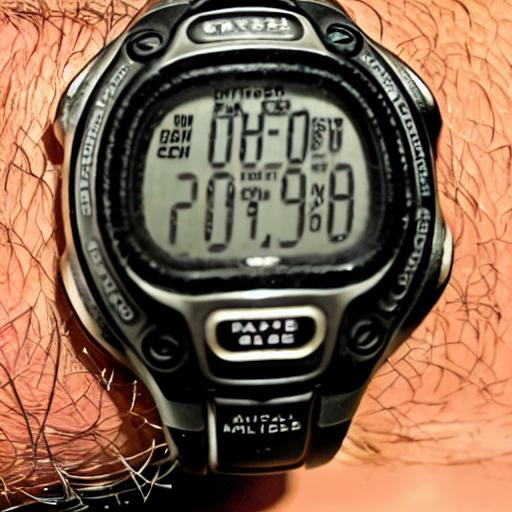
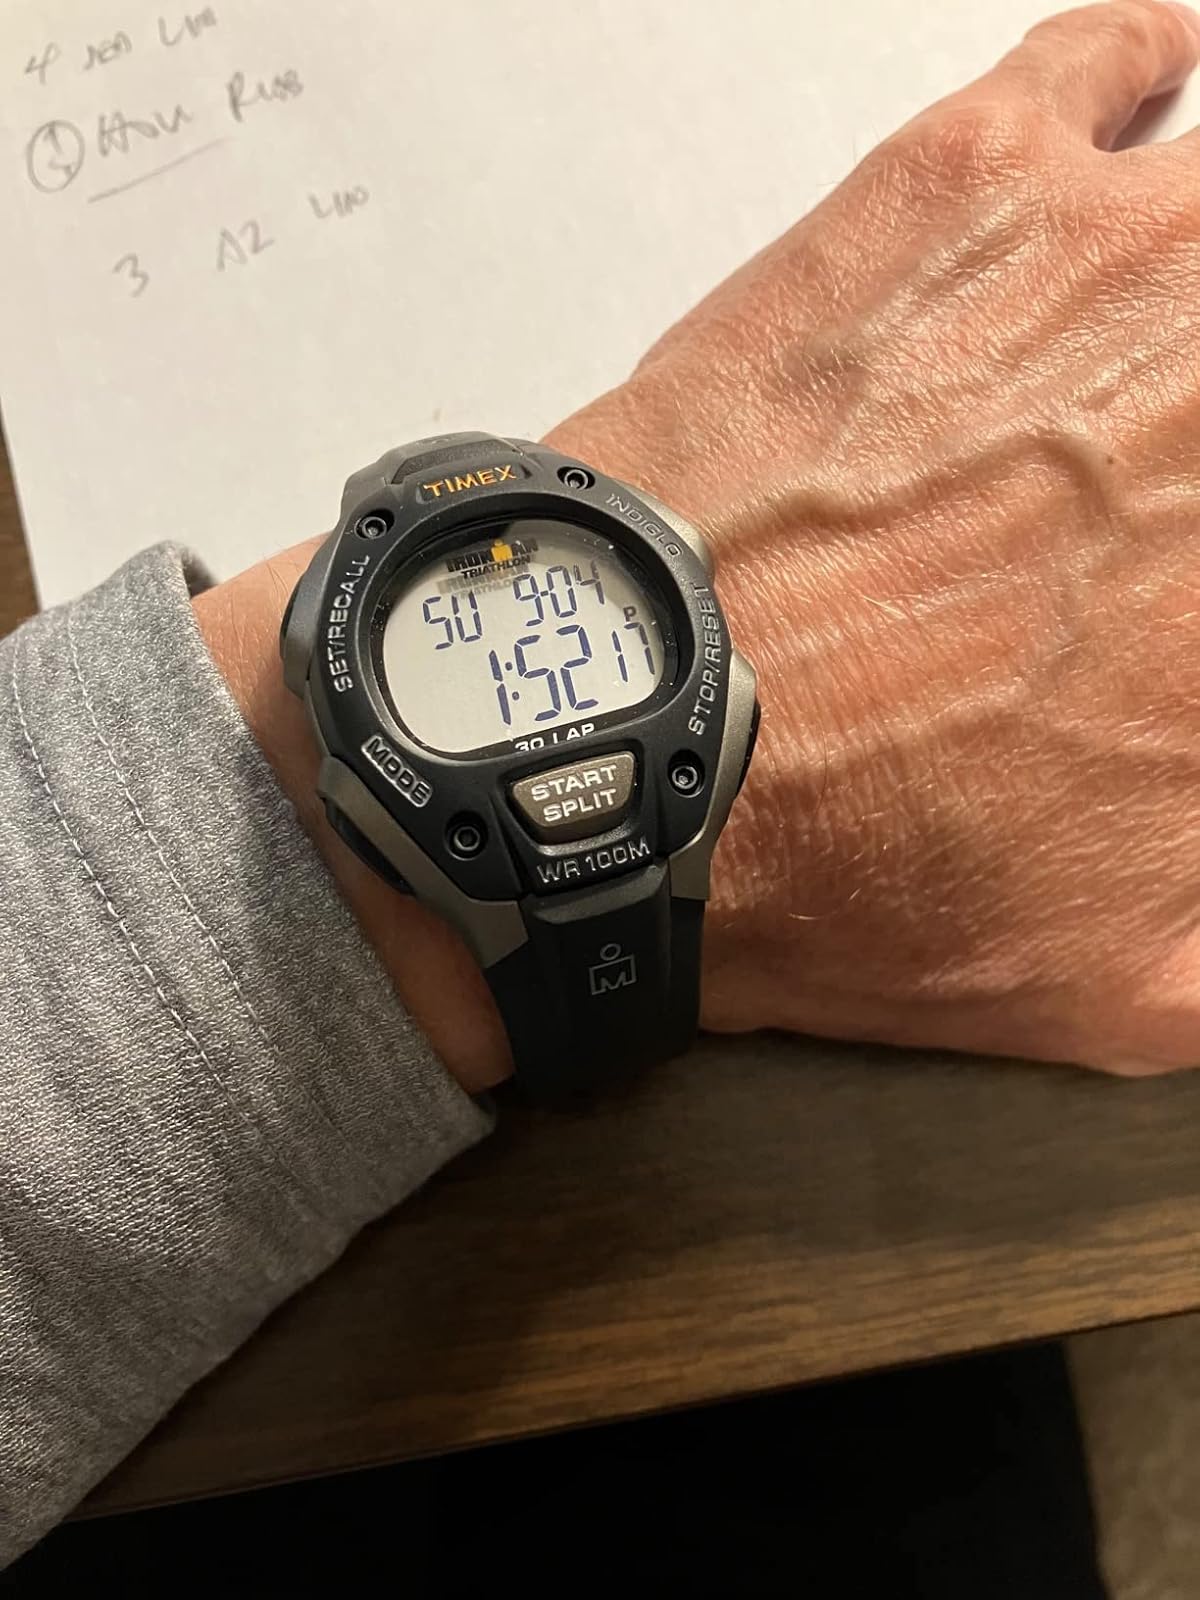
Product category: accessories_watch
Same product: no